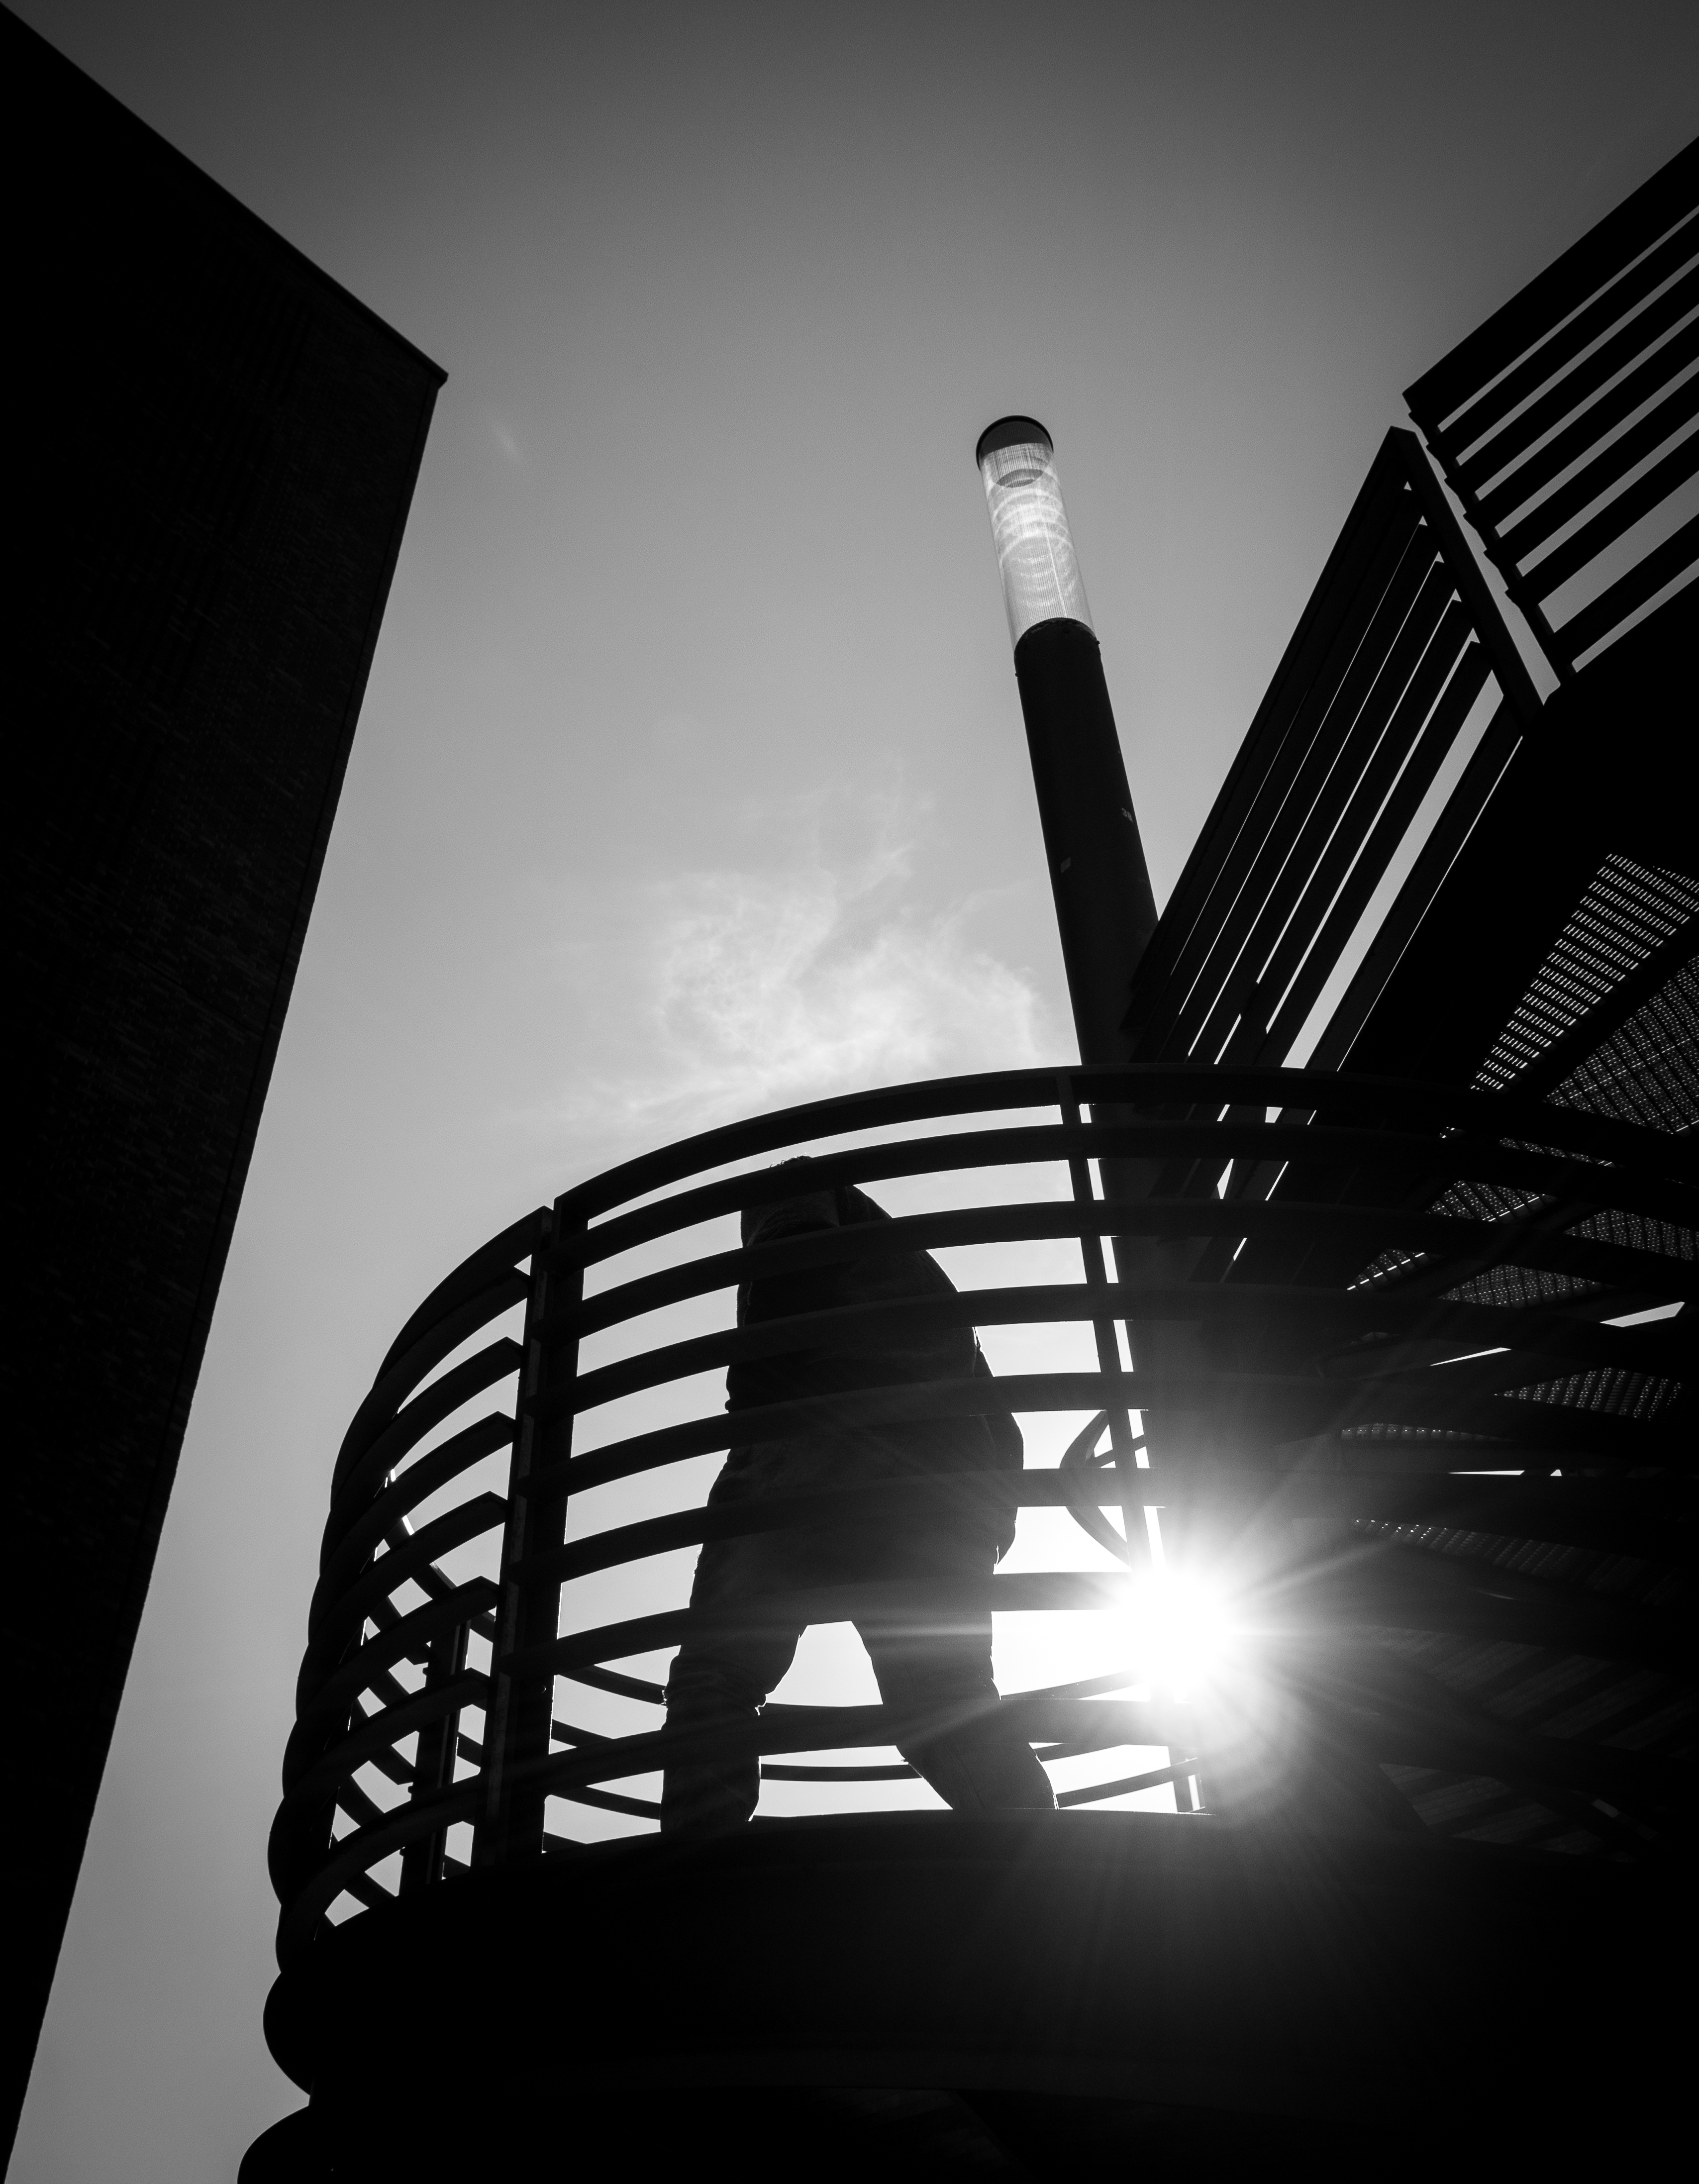
light, black and white, white, street, photography, line, shadow, darkness, black, monochrome, lighting, streetphotography, flickr, thomas, illustration, olympus, omd, fuji, shape, leica, monochrom, leuthard, hcb, thomasleuthard, monochrome photography, film noir